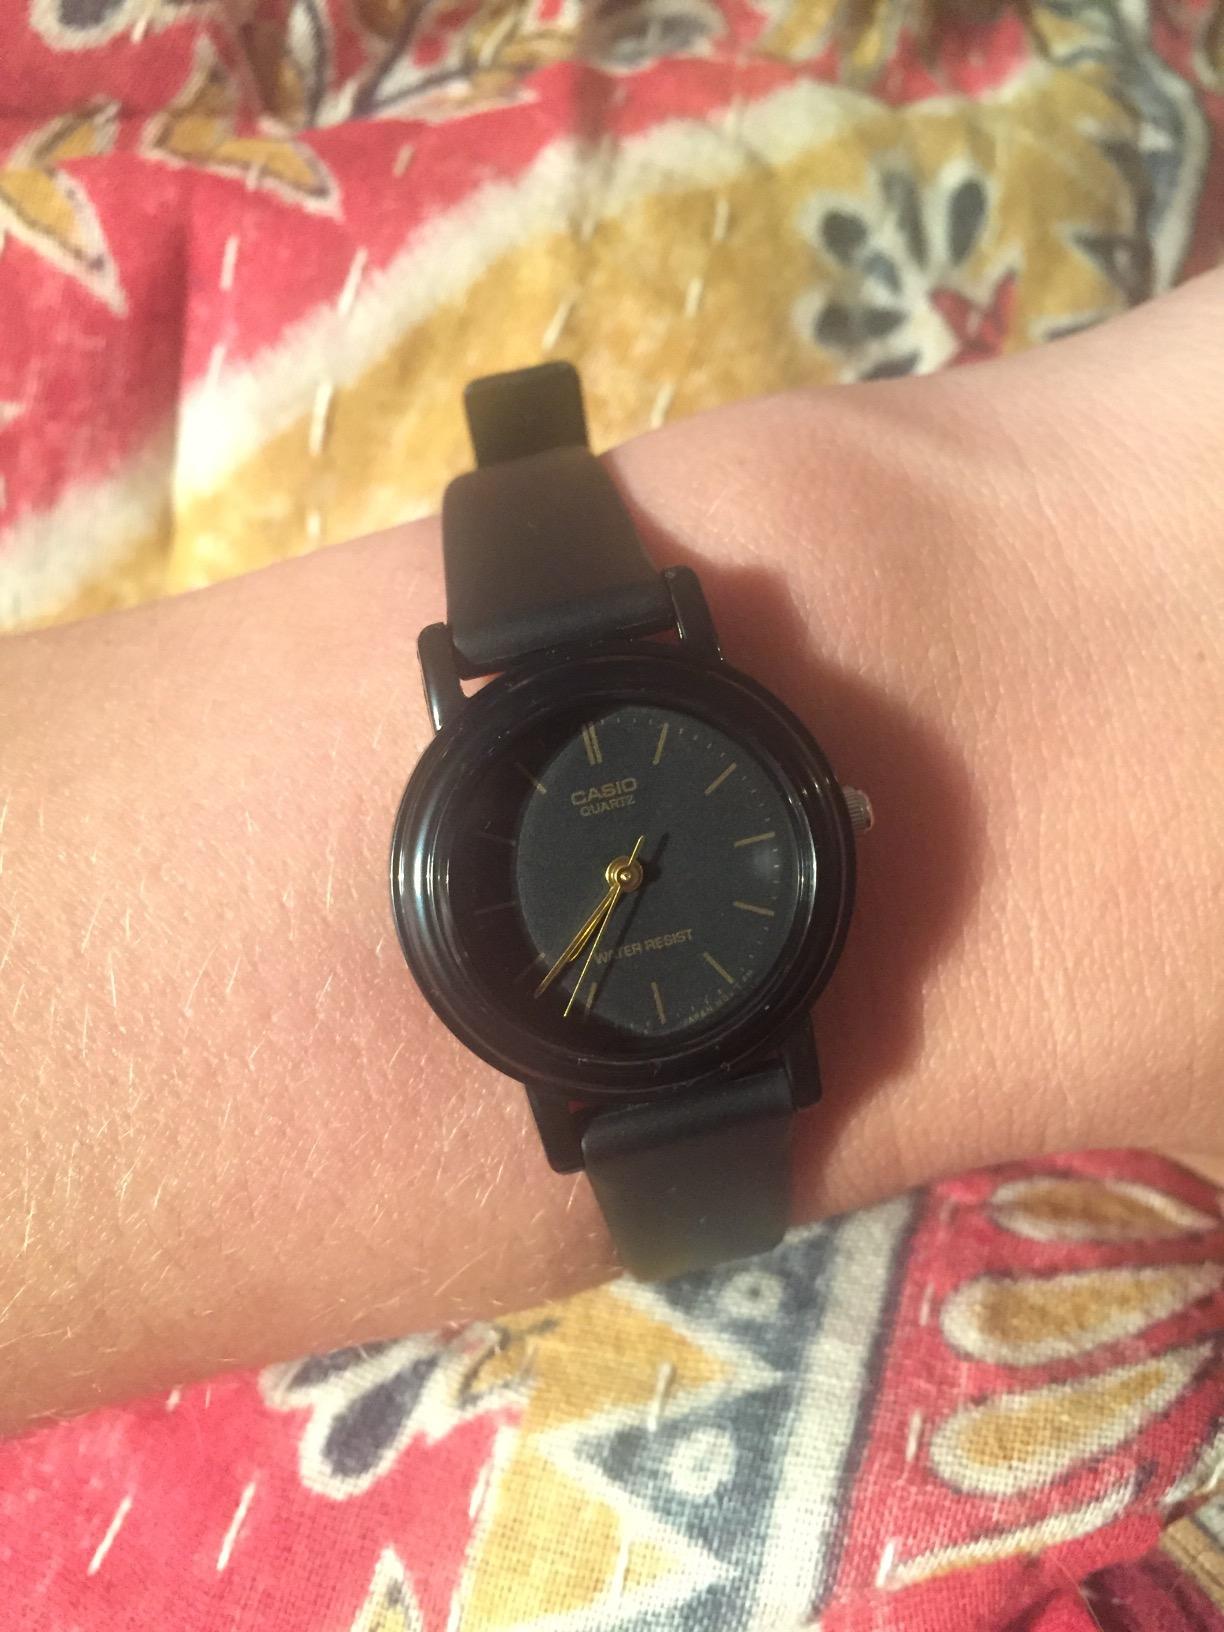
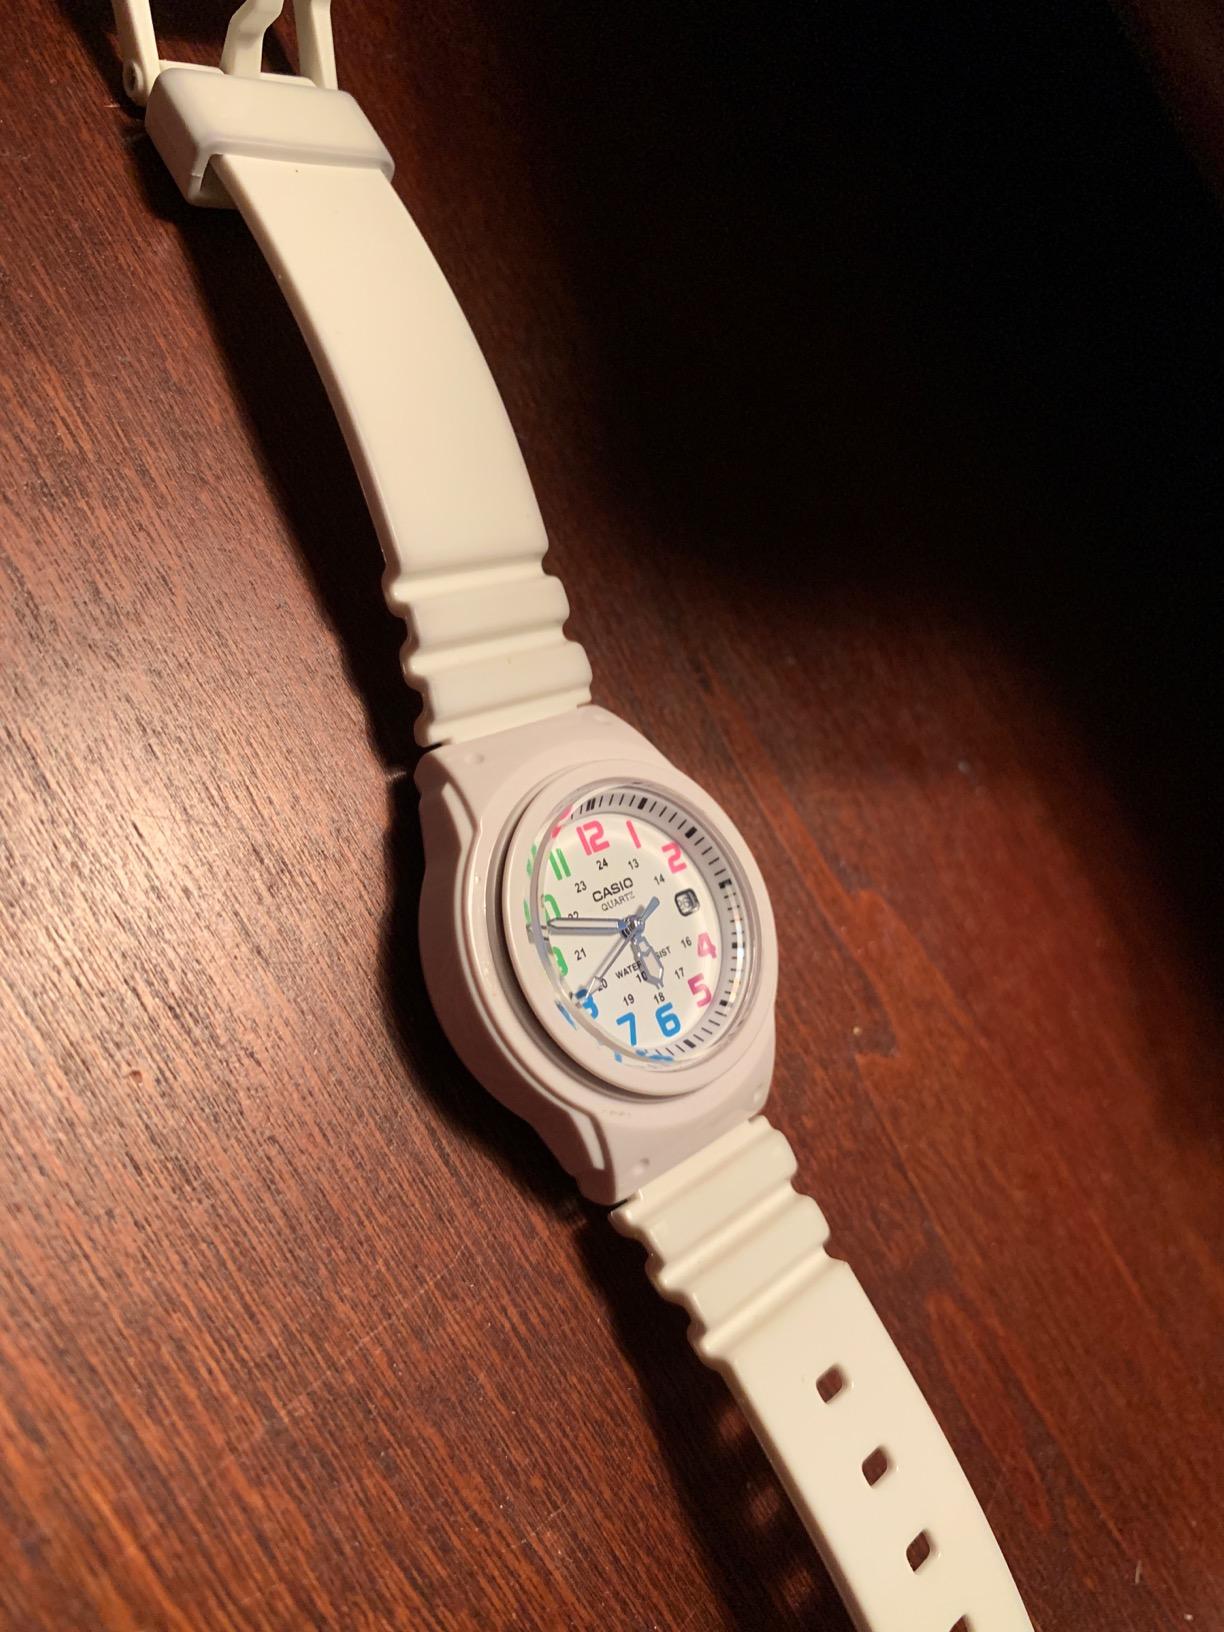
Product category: accessories_watch
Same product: no